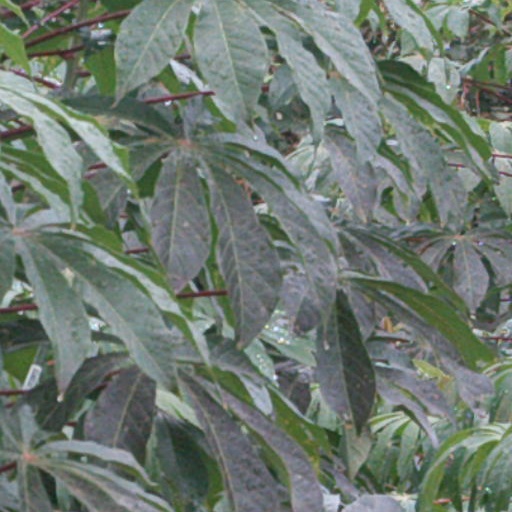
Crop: cassava